Zsa Zsa Gabor

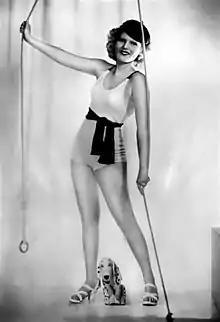
Gabor in 1936

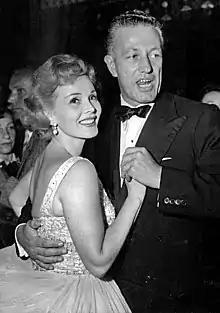
Gabor dancing with director Nicholas Ray in 1953

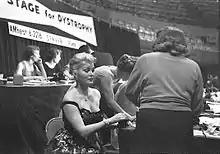
Gabor at the Denver Muscular Dystrophy Telethon,

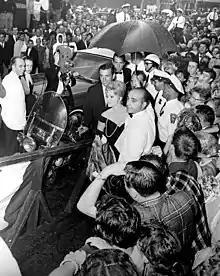
Gabor arriving at a film premiere in 1962

In January 1933, following her time as a student at a Swiss boarding school, Gabor placed second runner-up in the fifth Miss Hungary pageant, behind Lilly Radó and crown winner Júlia Gál. On August 31, 1934, she sang the soubrette role in Richard Tauber's operetta, "Der singende Traum" ("The Singing Dream"), at the Theater an der Wien in Vienna. This would mark her first stage appearance.